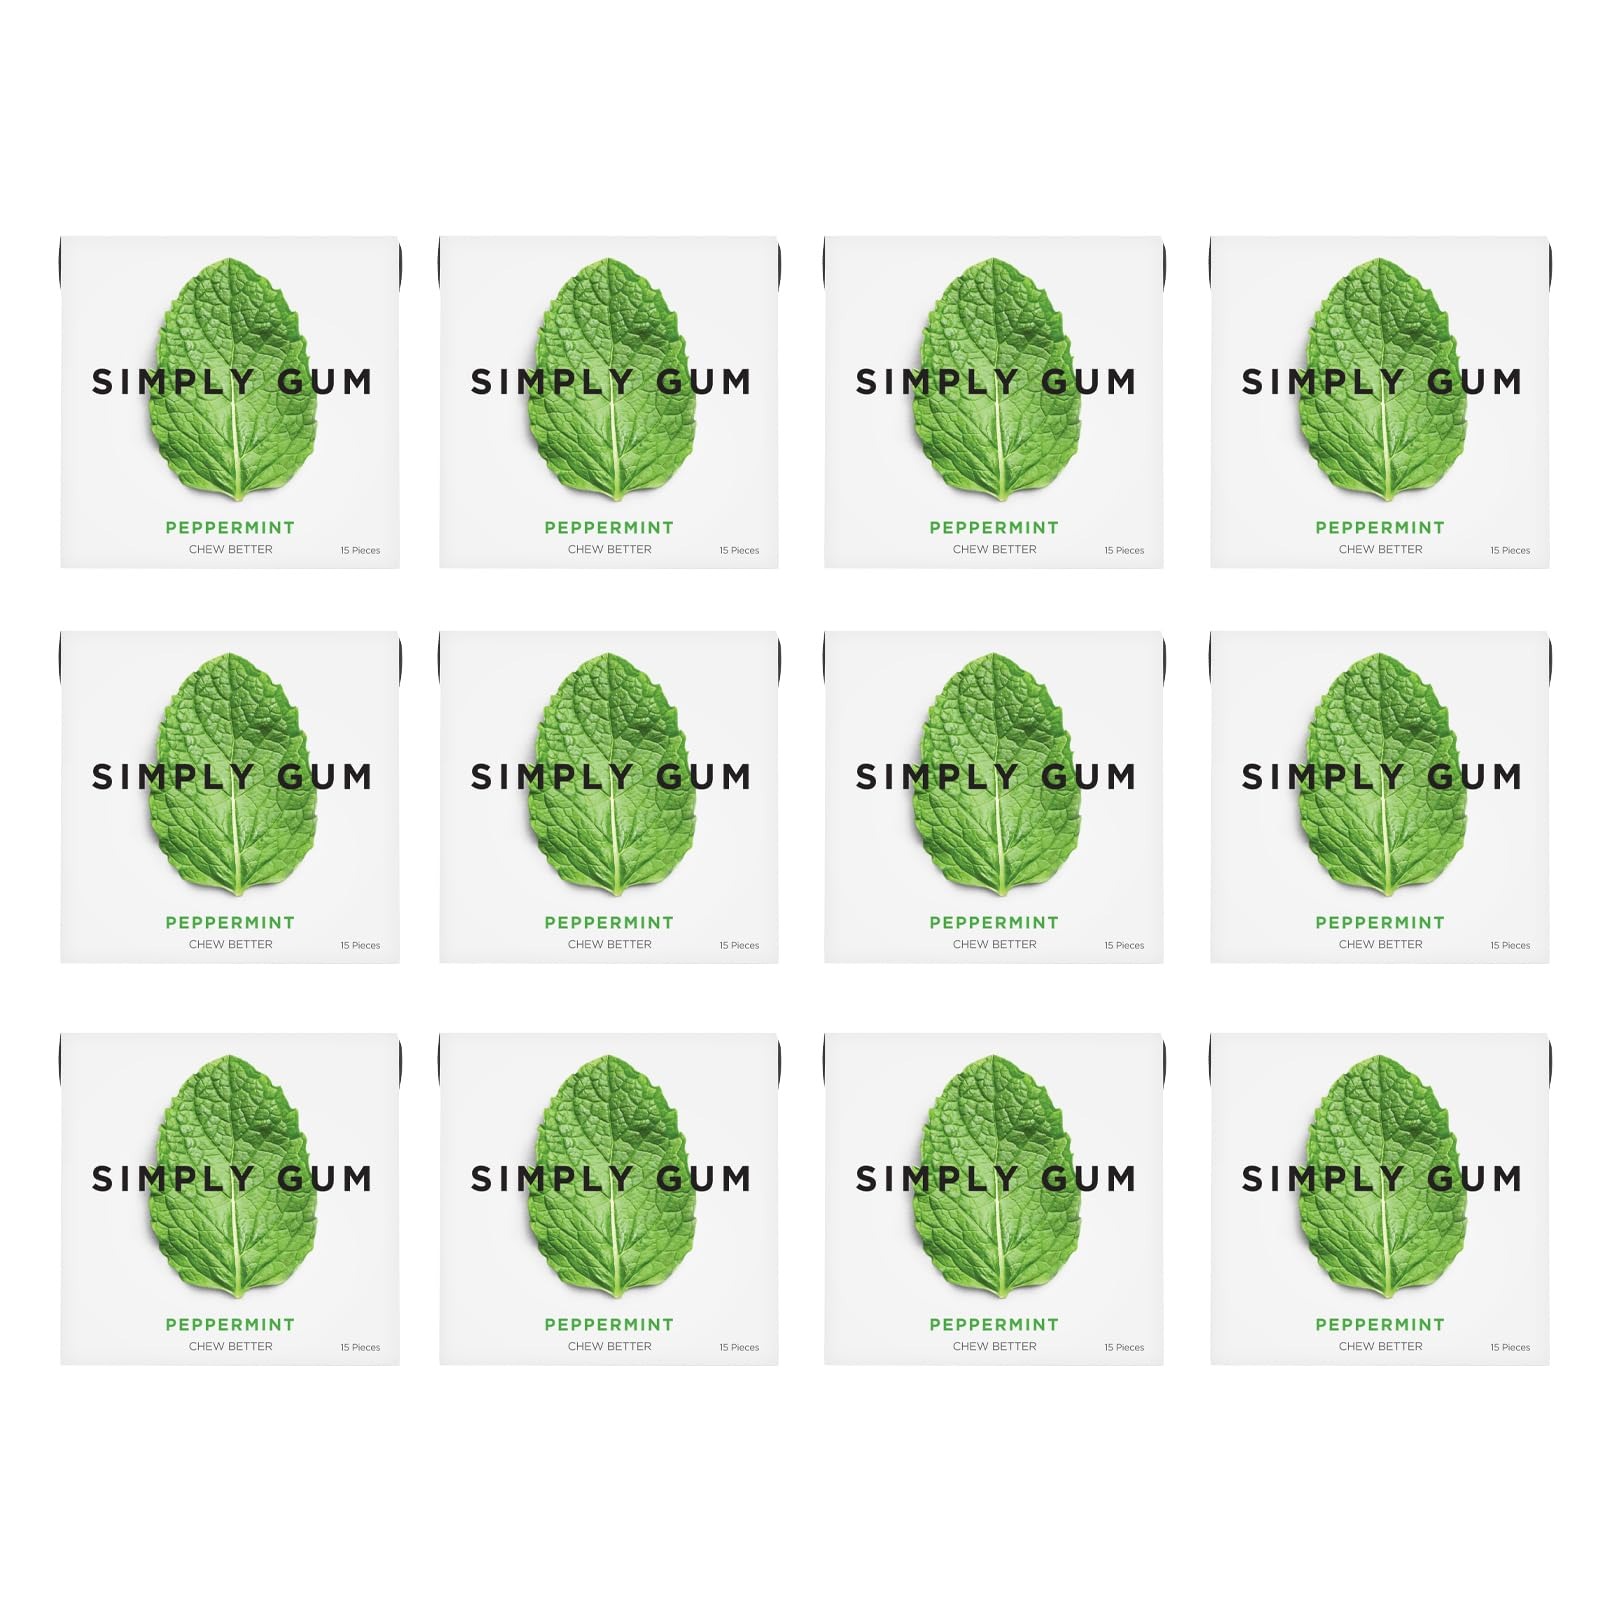
Item Name: Simply Gum | Peppermint | Plant- Based Chewing Gum | Pack of 12 (180 Pieces Total) | Synthetic Free + Aspartame Free + non GMO
Bullet Point 1: DID YOU KNOW THAT MOST OTHER GUM IS MADE WITH A SYNTHETIC PLASTIC BASE? Not ours! We use a naturally derived tree-sap (chicle) base instead. We'll never use artificial or synthetic ingredients in our gum.
Bullet Point 2: A DIFFERENT CHEW: Our gum is softer and has a more subtle flavor than typical gum. It’s the way gum used to be made- with no artificial flavors or colors added! It’s handcrafted in our factory in NYC so each piece is unique.
Bullet Point 3: MADE WITH REAL PEPPERMINT OIL: Our top-selling flavor is clean, and refreshing. Includes 12 packs with 15 pieces each (total of 180 pieces).
Bullet Point 4: GOOD INGREDIENTS ONLY: Organic Raw Cane Sugar, Natural Chicle Base (chicle, candelilla wax, citric acid), Peppermint Oil, Organic Vegetable Glycerin, Organic Rice Flour. (Soy-Free, Nut-Free, Kosher, Vegan, Non-GMO, Aspartame-Free, Xylitol-Free).
Bullet Point 5: ABOUT SIMPLY: Simply is the unusually simple brand making unusually simple products. We started out as a gum company and now we make mints, gummies, and chocolates too- all using simple & delicious ingredients.
Product Description: Simply Gum plastic free chewing gum.
Value: 180.0
Unit: Count

Price: 3.19